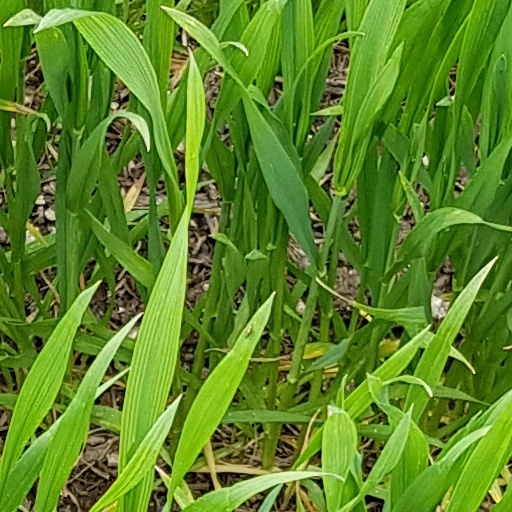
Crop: wheat